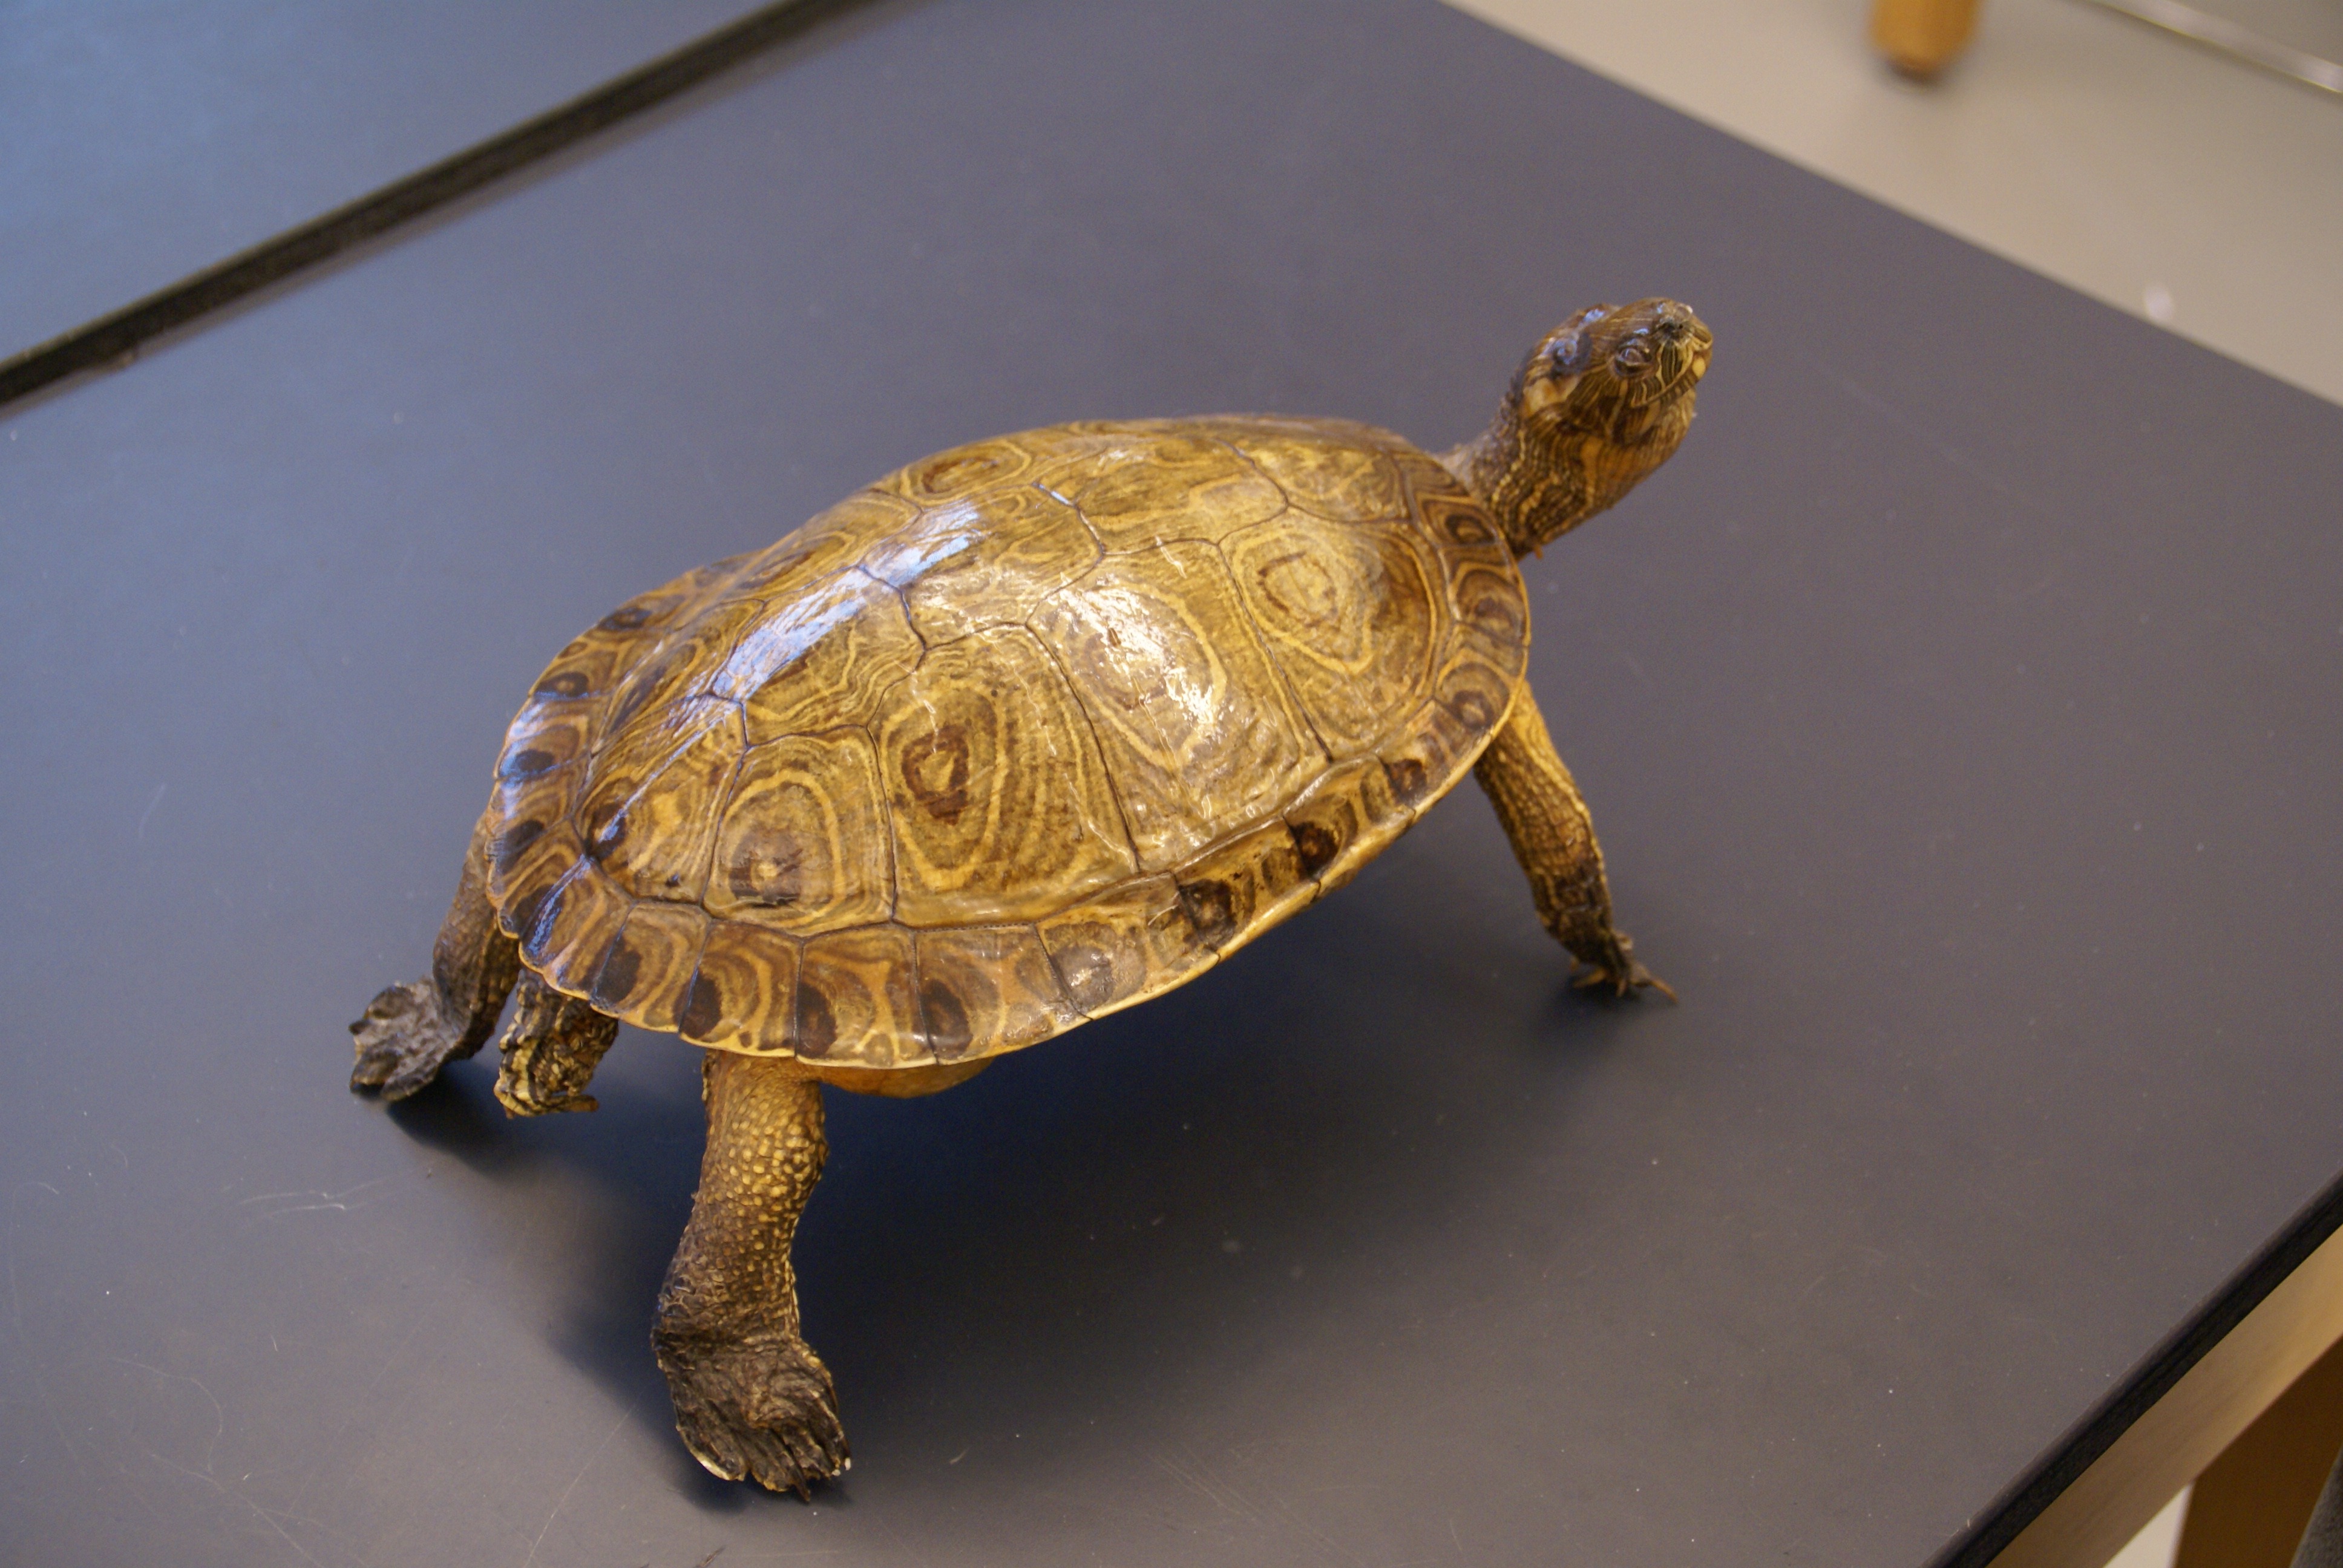
nature, animal, macro, biology, turtle, reptile, fauna, shell, education, close up, science, display, visual, tortoise, vertebrate, school, learning, educational, preserved, emydidae